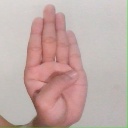
अक्षर: ब